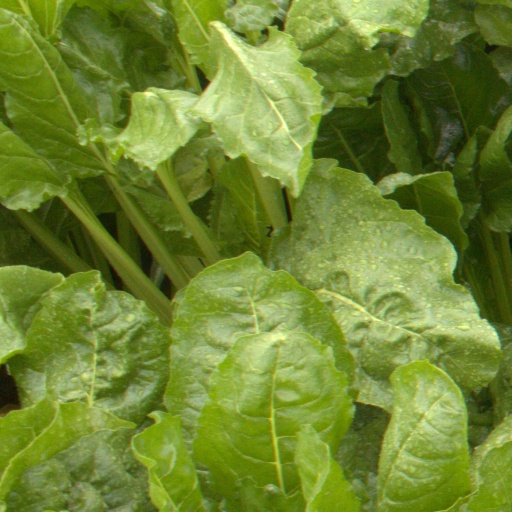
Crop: sugar beet